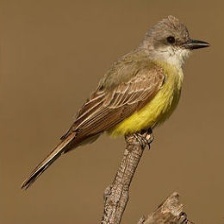
Species: TROPICAL KINGBIRD
Scientific name: TYRANNUS MELANCHOLICUS